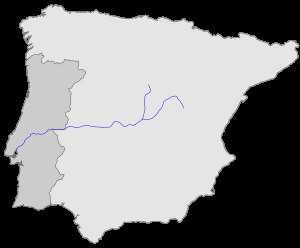
Tajo
Flodens løb
Tajo, Tejo eller Tagus er den længste flod i Portugal og på hele Den Iberiske Halvø. Den har en længde på ca. 1.007 km og har sit udspring i Albaracínbjergene i provinsen Teruel i Aragón i Spanien, hvorefter den hovedsagligt løber mod vest til den udløber i Atlanterhavet ved Lissabon i Portugal.